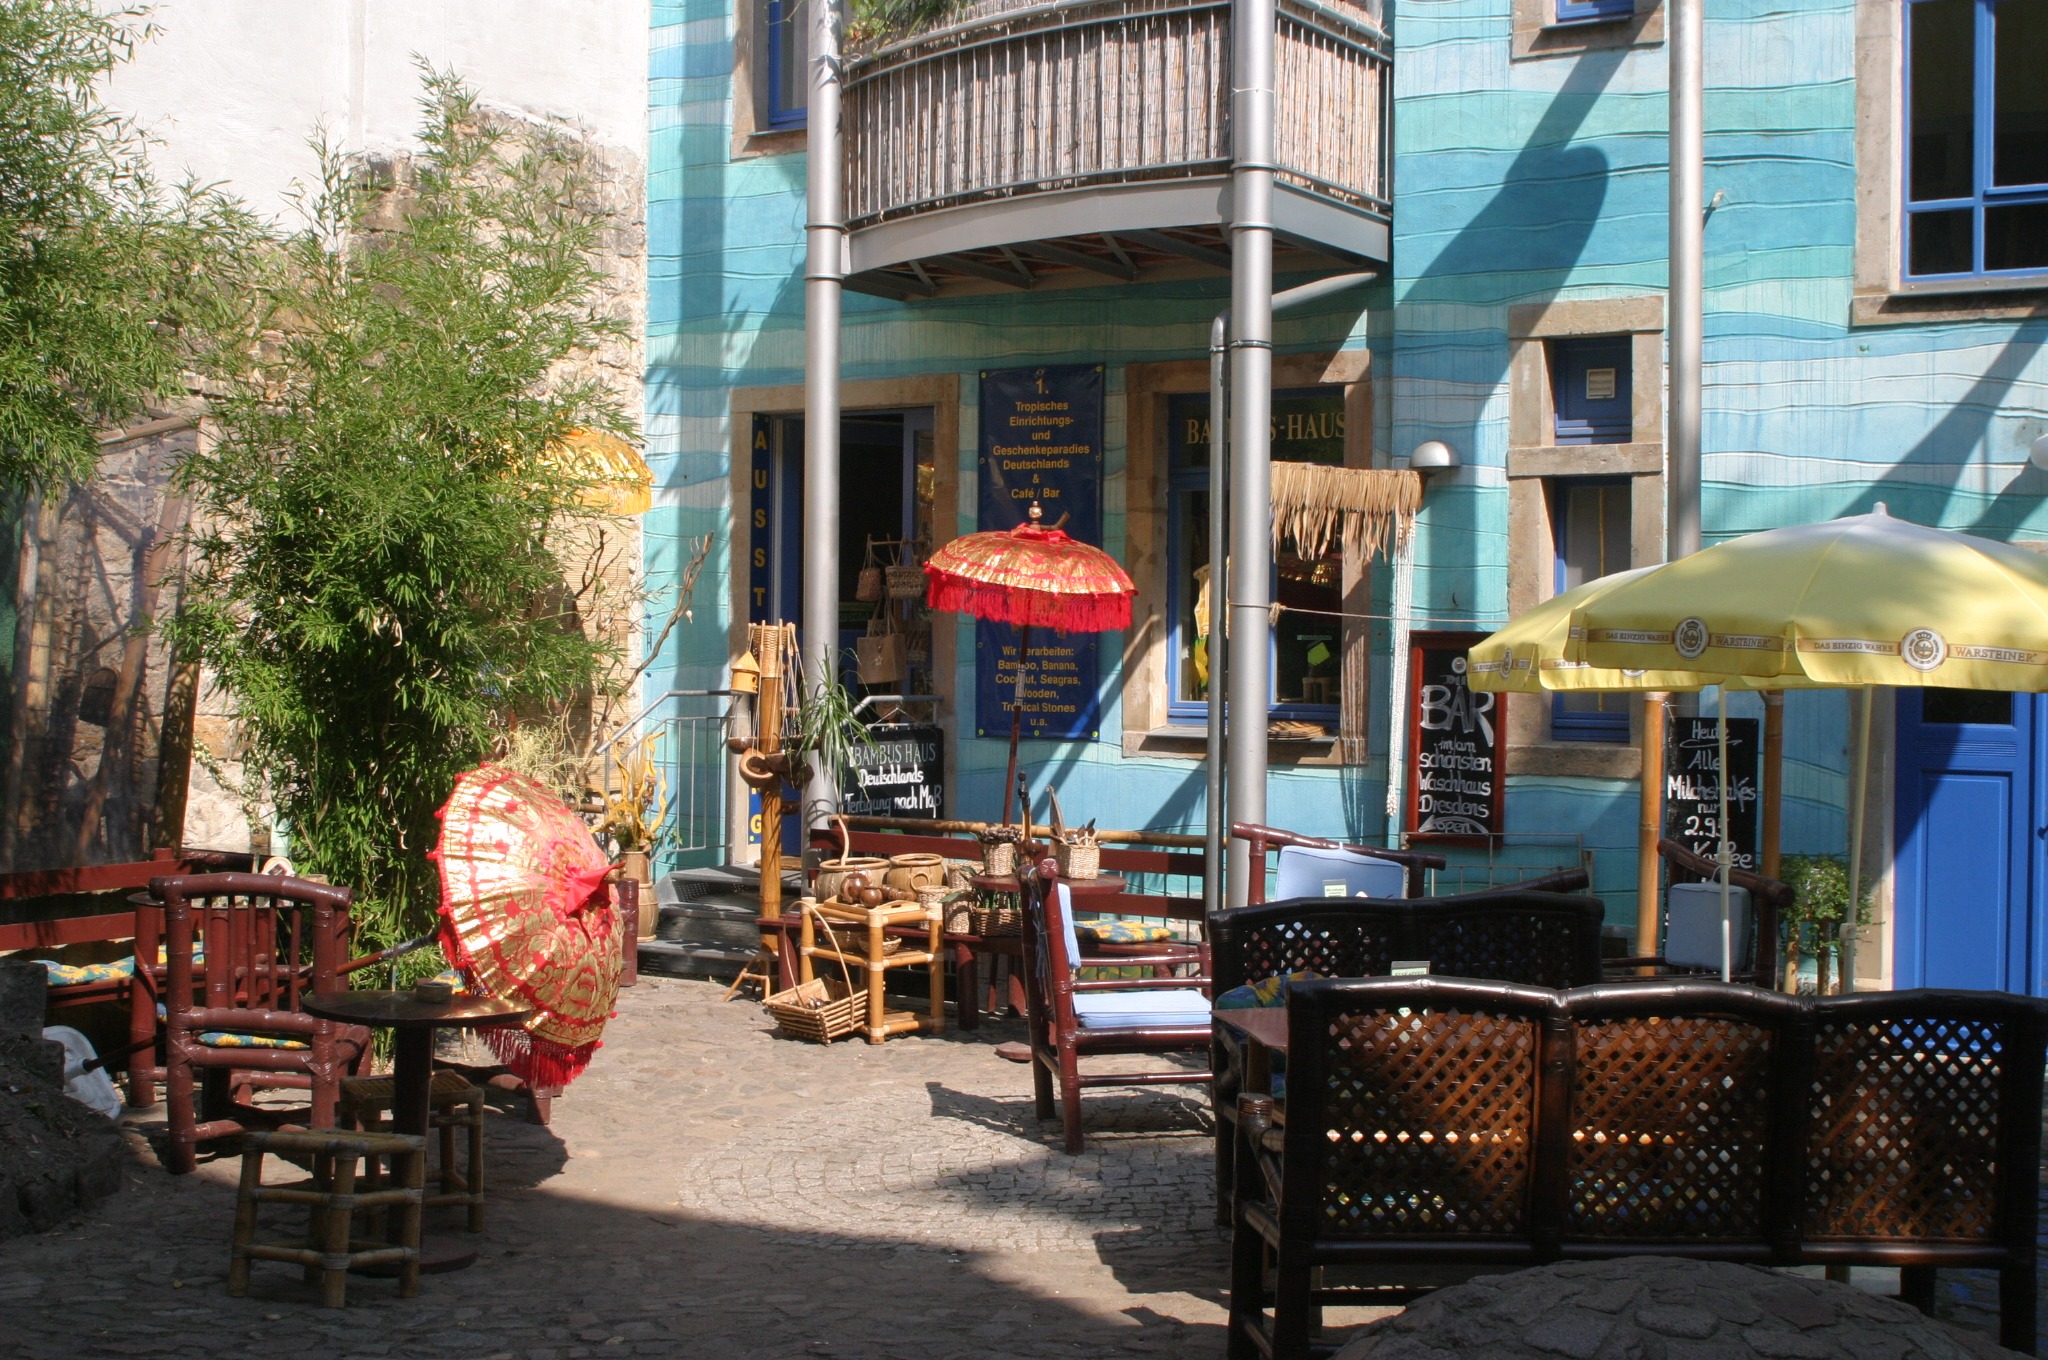
town, restaurant, bar, cottage, backyard, dresden, hof, modern art, trendy, neustadt, outdoor structure, artist quarter, kunsthof passage